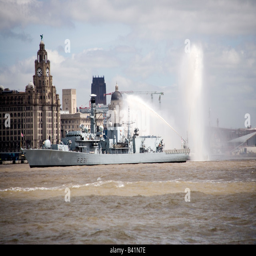
frigate sailing up river to start the parade